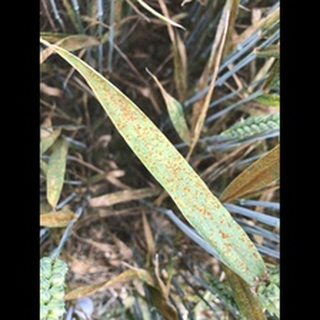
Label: wheat_brown_rust